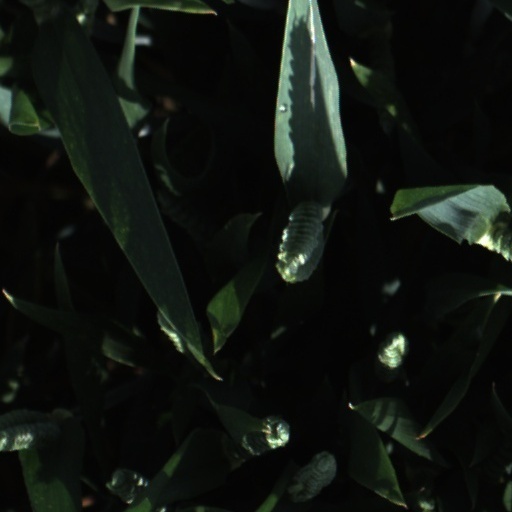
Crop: wheat